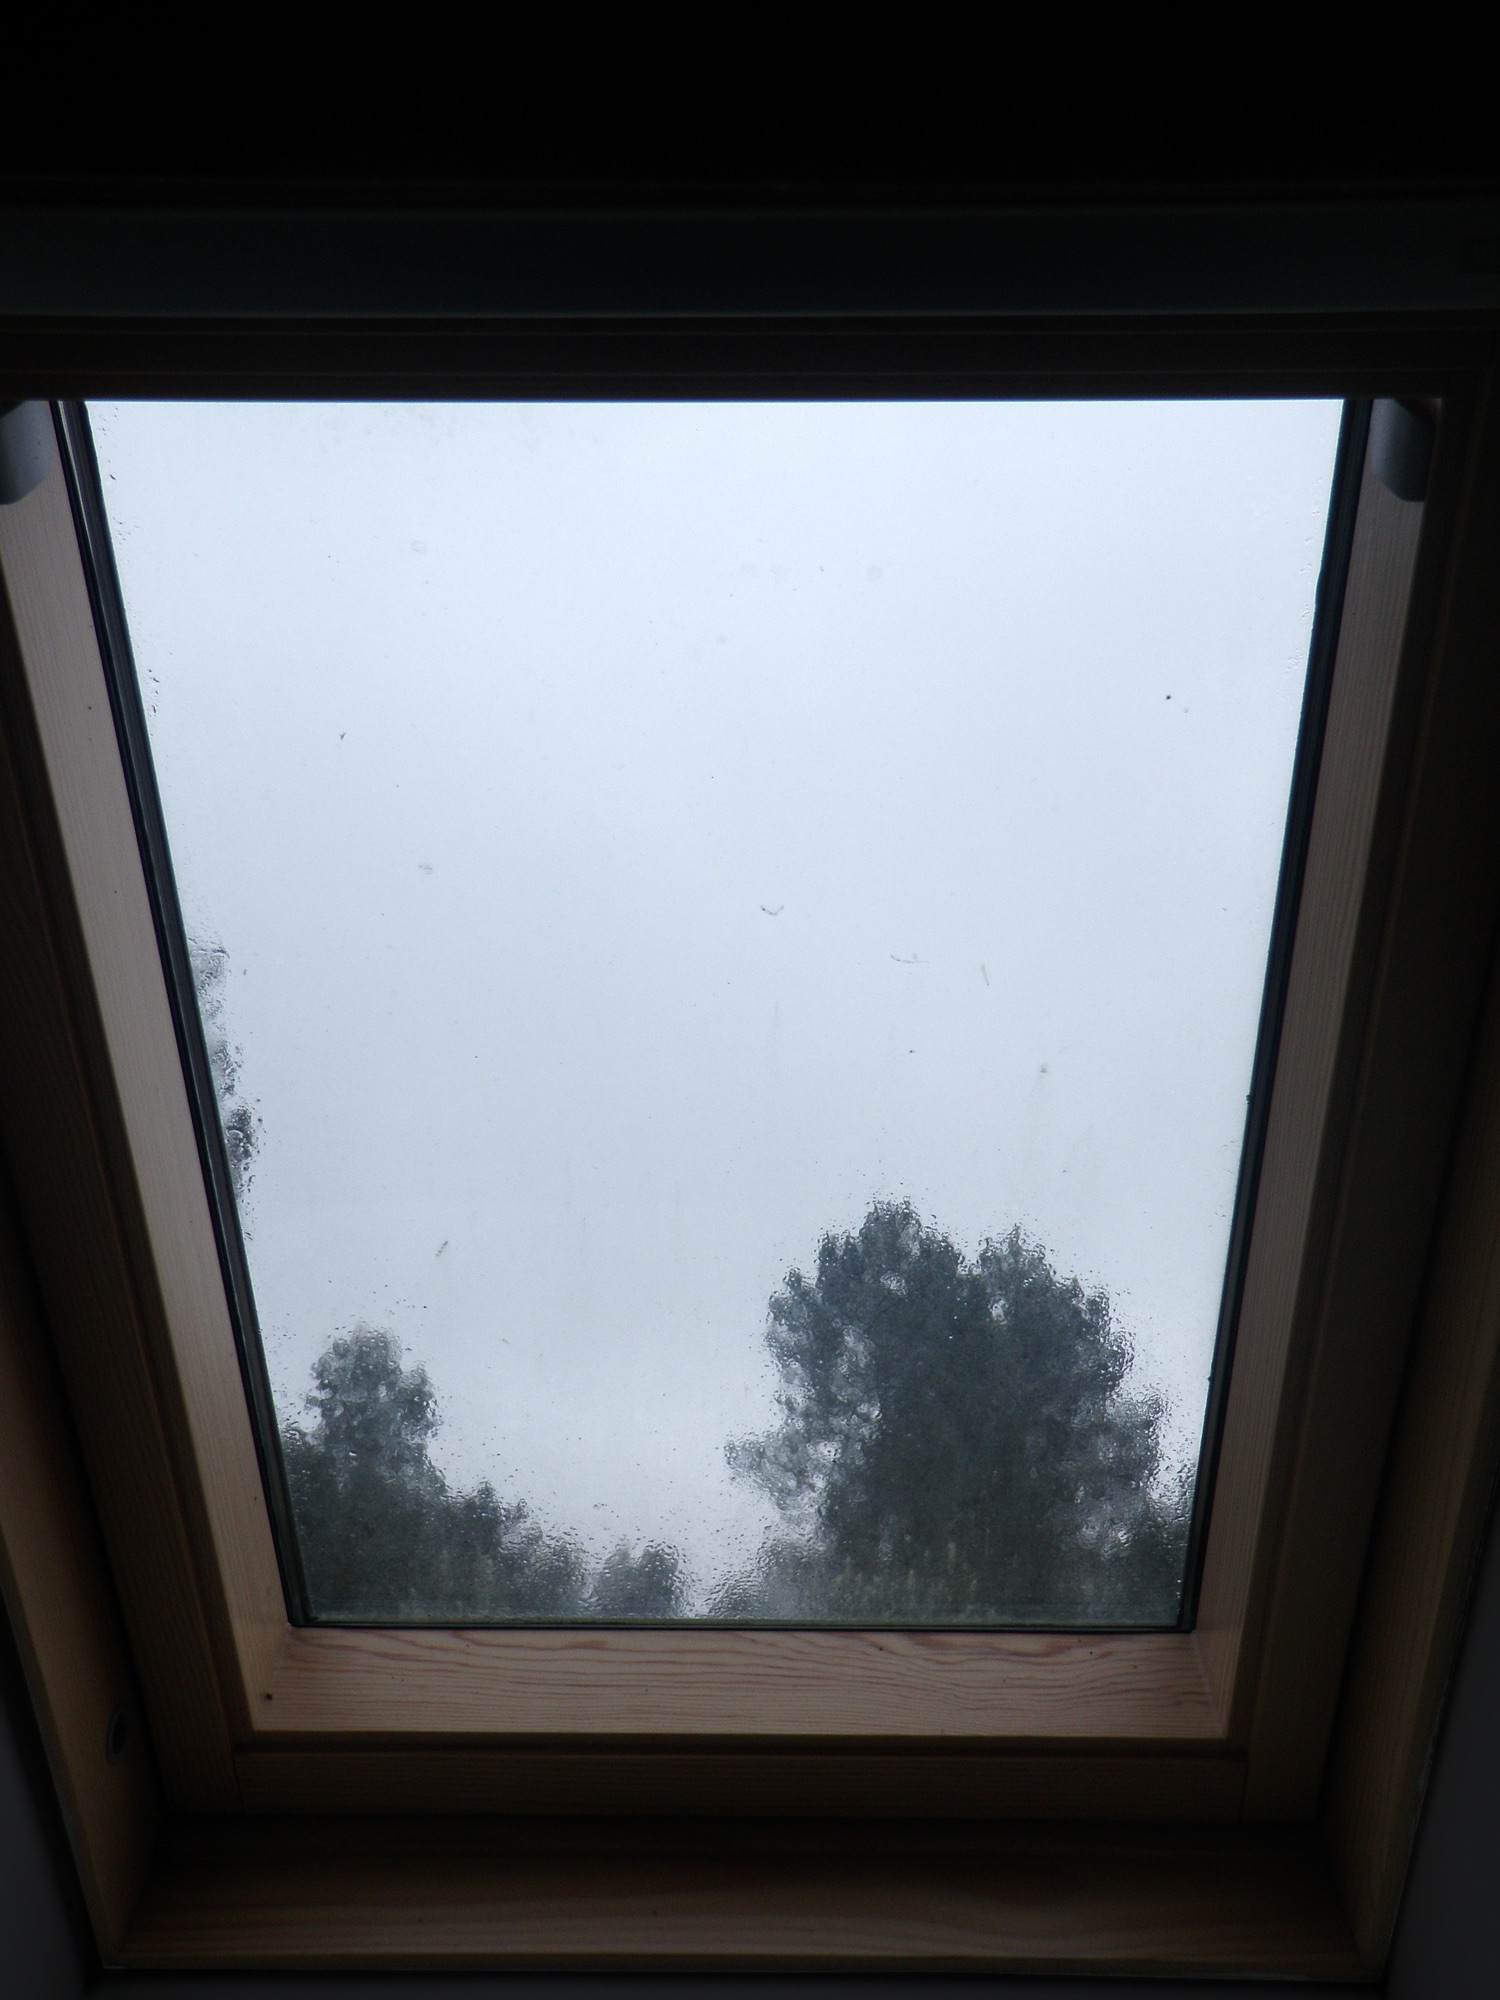
light, window, glass, ceiling, lighting, interior design, picture frame, daylighting, window covering, sash window